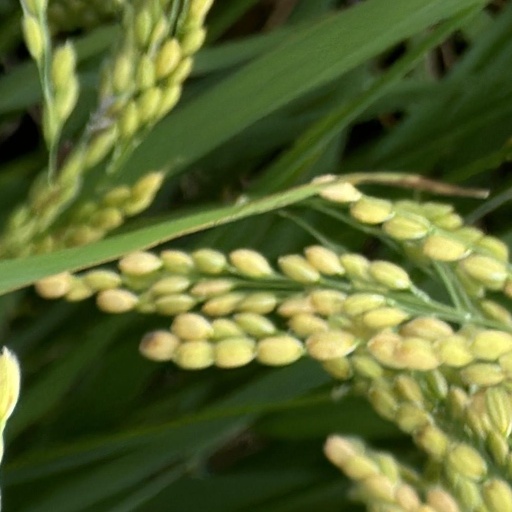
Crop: rice